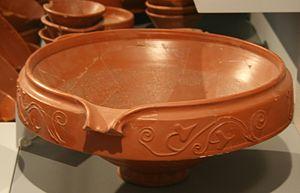
Cette page liste les principales typologies de la céramique antique établies pour la classer par ses formes.